Reichle Mesa

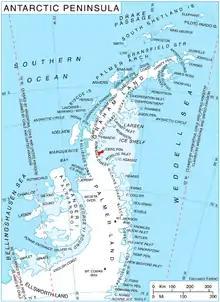
Location of Joerg Peninsula in Graham Land, Antarctic Peninsula.

Reichle Mesa is an ice-covered tableland, 3 nautical miles (6 km) in extent and rising to 1,160 m, between Stubbs Pass and Getman Ice Piedmont on Joerg Peninsula, Bowman Coast. The feature was photographed from the air by the United States Antarctic Service (USAS), 1940, Ronne Antarctic Research Expedition (RARE), 1947, and U.S. Navy, 1966, and was surveyed by Falkland Islands Dependencies Survey (FIDS), 1946–48. Named by Advisory Committee on Antarctic Names (US-ACAN) in 1977 after Richard A. Reichle, United States Antarctic Research Program (USARP) biologist, specialist on Antarctic seals in six austral summers, 1970–77, the last two summers in RV Islands.